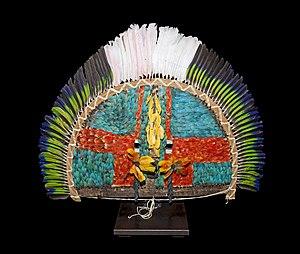
Masque tawa ou ypé. La cérémonie du Tawã constitue l’un des rituels les plus complexes. C'est une mise en scène des anciens combats avec les tribus voisines.Durant la cérémonie, l'esprit des ennemis est incarné par le masque ypé. Ce type de masque est confectionné par les hommes en secret dans la maison des hommes. Le Tawã est célébré au début de la saison sèche en plusieurs phases distinctes. La première phase consiste à désigner deux maîtres de cérémonie qui doivent obligatoirement descendre d’un parent ayant tué un ennemi. La deuxième phase est la fabrication des masques en bois. La sculpture des plateaux consiste à leur donner une figure anthropomorphe. Le plateau est couvert de plumes de ara dont la combinaison des couleurs blasonne l’identité du groupe auquel appartient l’esprit des ennemis tués. Les masques sont gardés dans la maison des hommes jusqu’à la célébration de la troisième phase du rituel qui met en scène les anciennes guerres tribales et se solde par la victoire des Api'awa sur leurs ennemis. Population
Le muséum de Toulouse est un musée d'histoire naturelle et d'ethnologie situé dans le Jardin des Plantes de Toulouse, quartier de Busca-Montplaisir. Le Muséum d'histoire naturelle de Toulouse abrite une collection de plus de deux millions et demi de pièces sur une superficie d'environ 6 000 m², sans compter les annexes extérieures. Il est le deuxième plus grand de France après le Muséum national d'histoire naturelle de Paris.
Les langues tupi-guarani sont un groupe de langues amérindiennes et forment la branche la plus importante de la famille des langues tupi. Leur nom vient de deux des principales langues de cette famille, le tupi et le guarani.